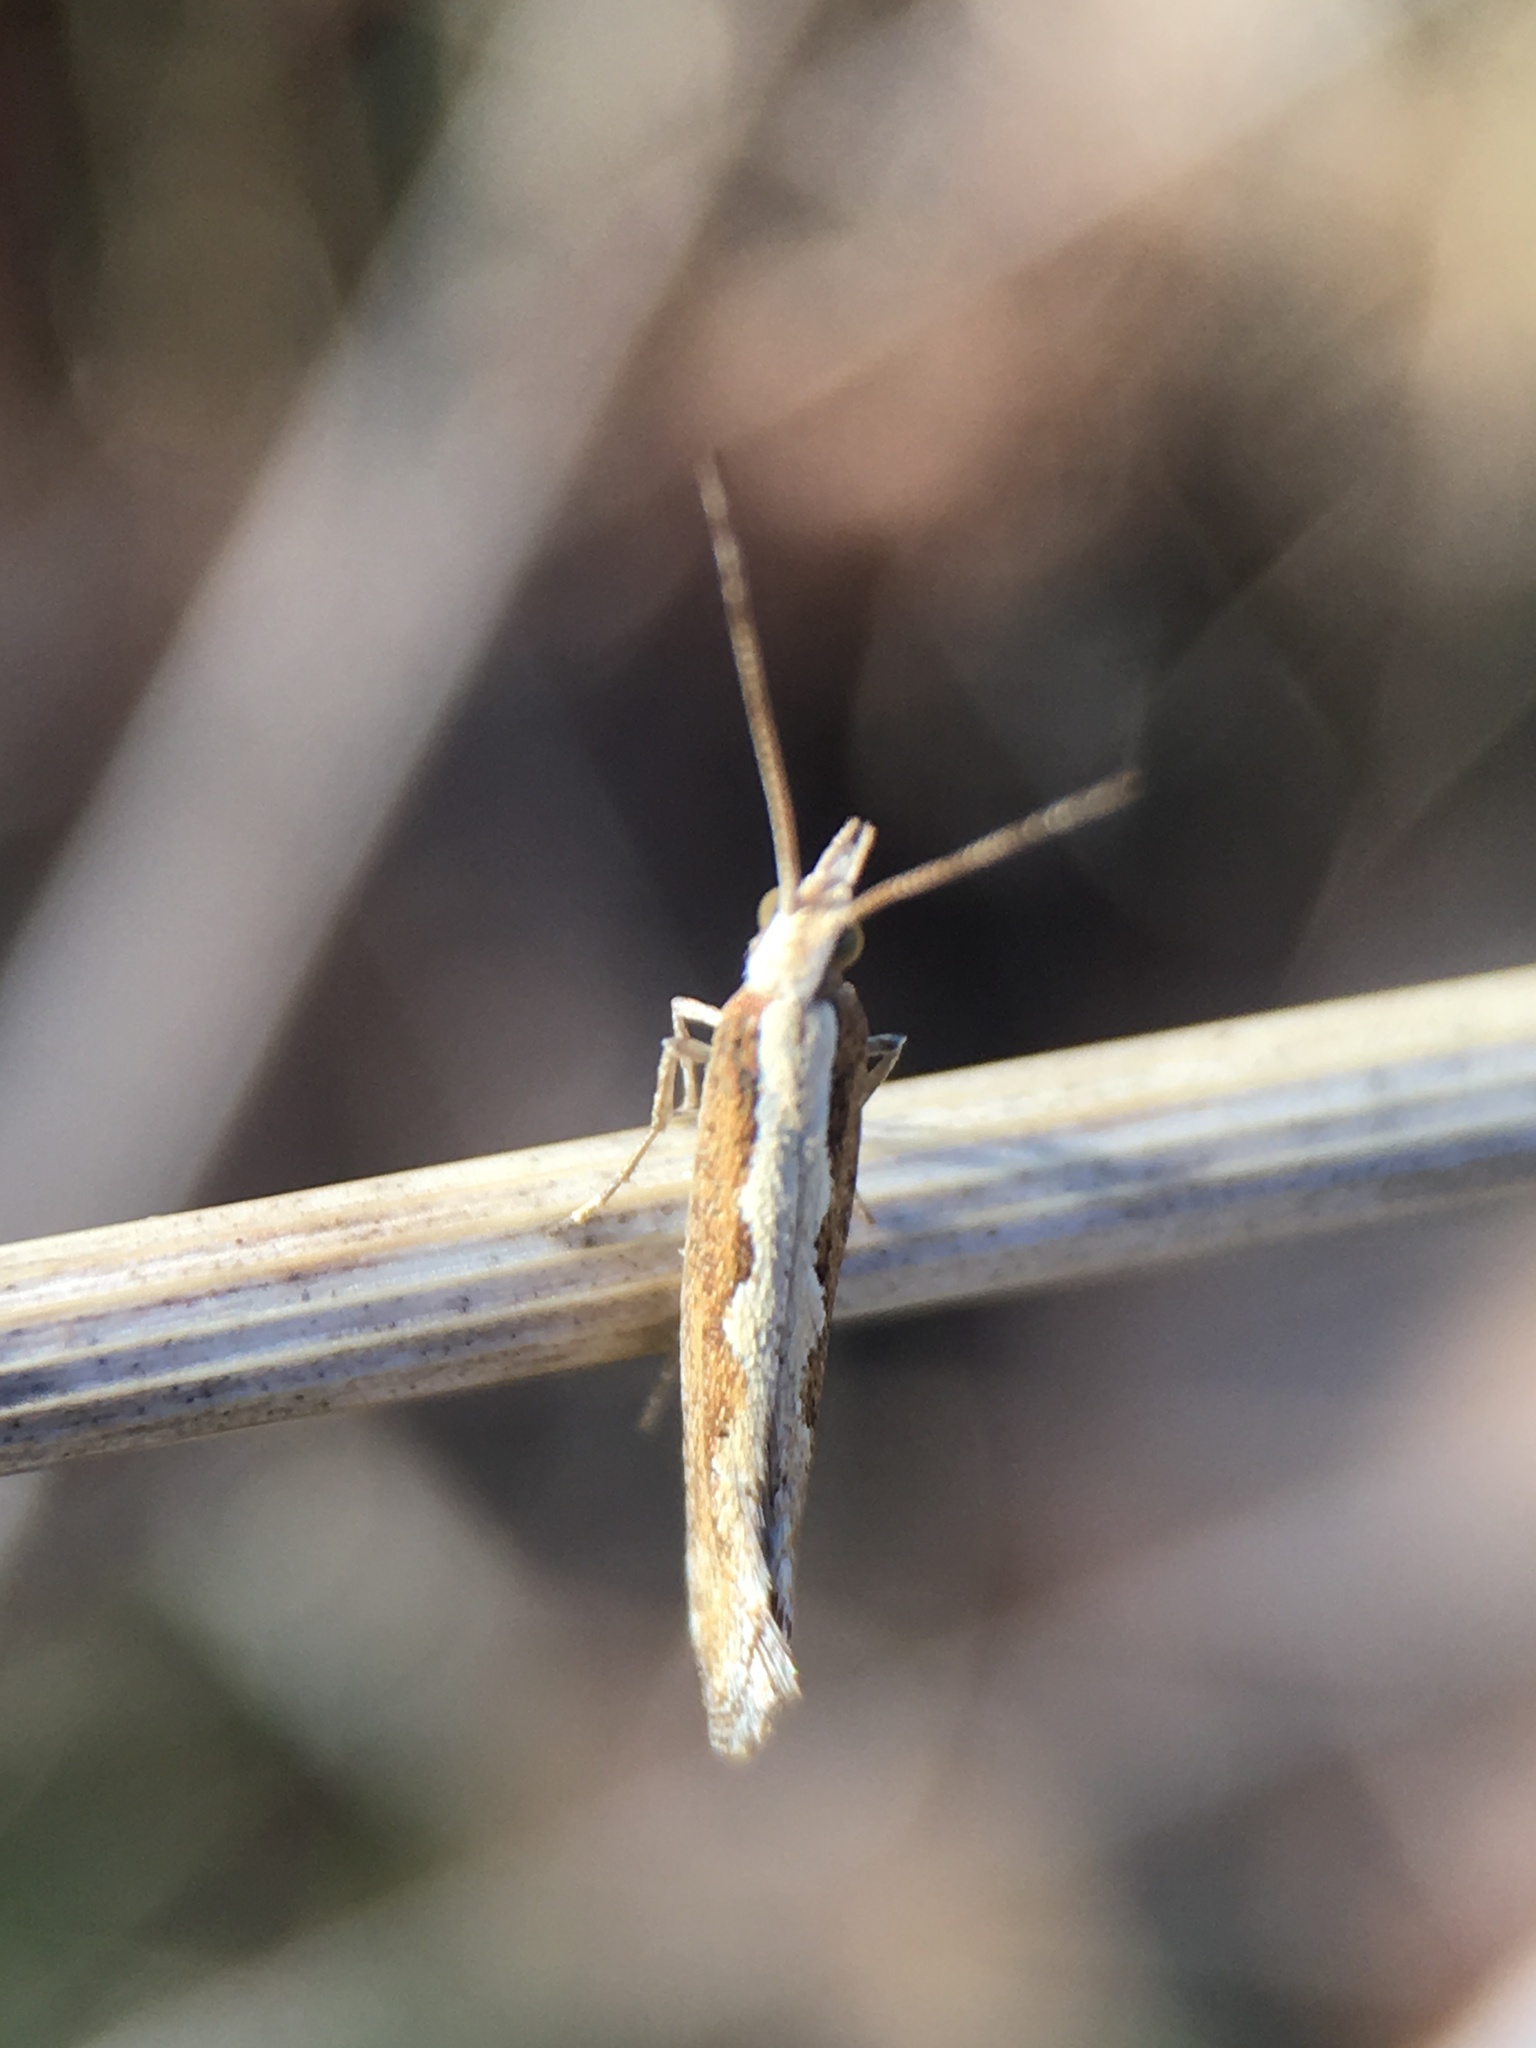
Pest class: diamondback_moth